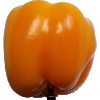
Label: yellow_pepper